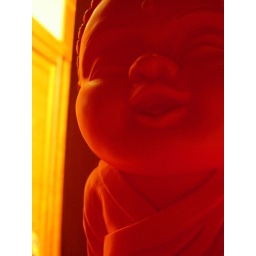
A hot pink plastic baby buddha that we found in Chinatown - now graces our bench top at home